Lazăr Șăineanu

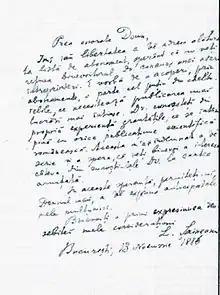
Șăineanu's letter to fellow folklorist Simion Florea Marian (November 1886)

His main interest for the following period were the theories of evolutionary linguistics, with focus on the Neogrammarian approach, ethnolinguistics and psycholinguistics. He also added to his interests the groundbreaking investigation of French argot, and published a short memoir ("Une carrière philologique en Roumanie", "A Philologist's Career in Romania"). Șăineanu's studies also focused on a comparative research of building rituals as found in Balkan literature, and notably the Romanian "Meșterul Manole" myth (the book saw print in French, as the 1902 "Les rites de la construction d'après la poésie populaire de l'Europe Orientale"). By then, he was in correspondence with fellow linguist Alfred Landau, with whom he discussed the history of Yiddish.